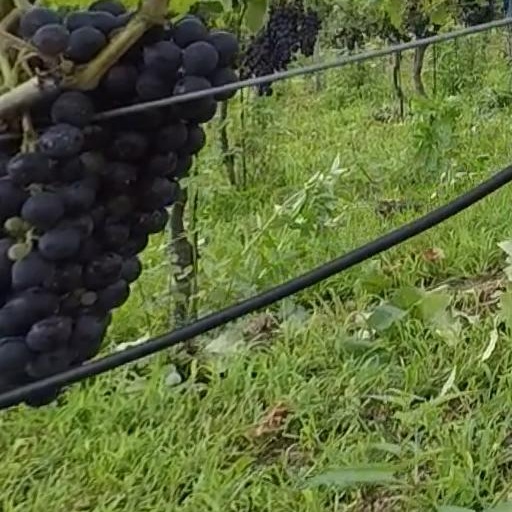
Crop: grape